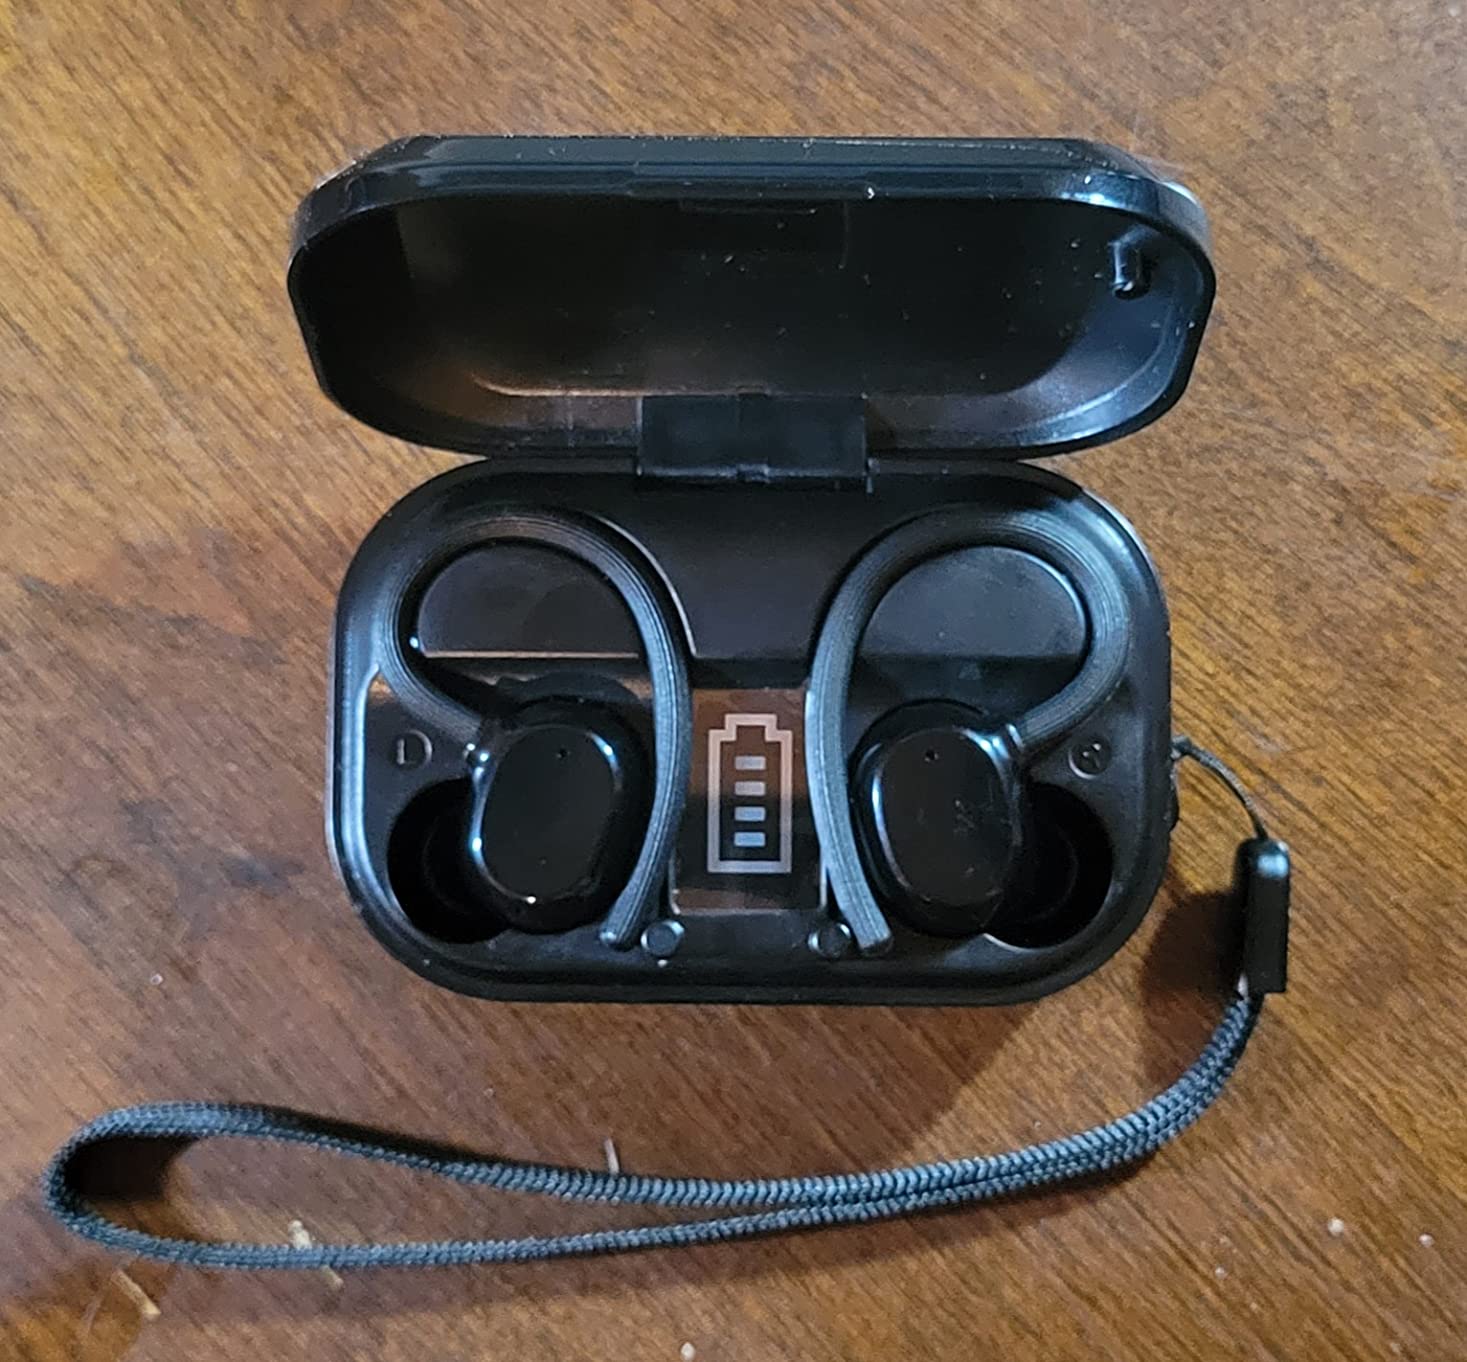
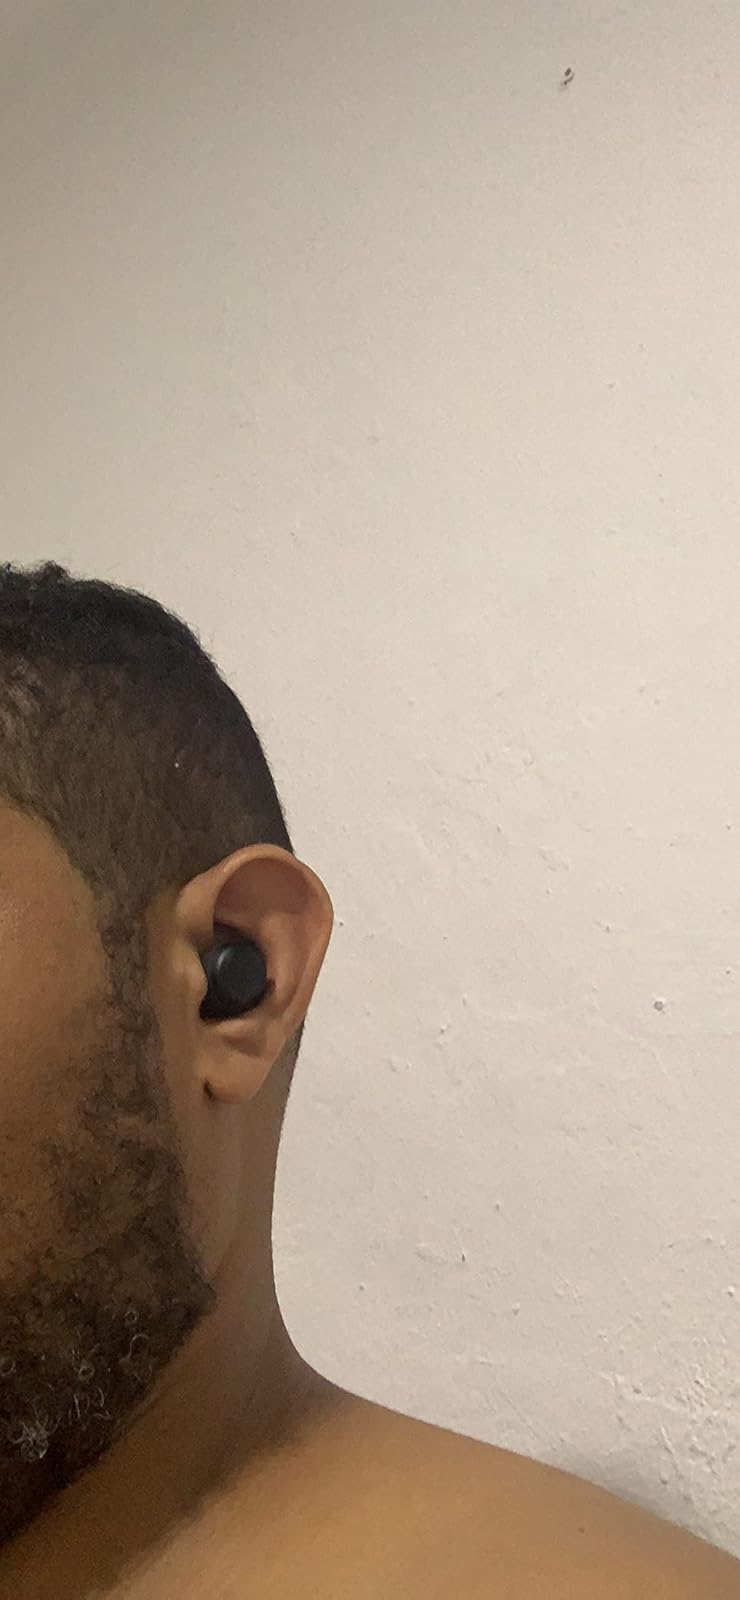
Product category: earbuds
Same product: no